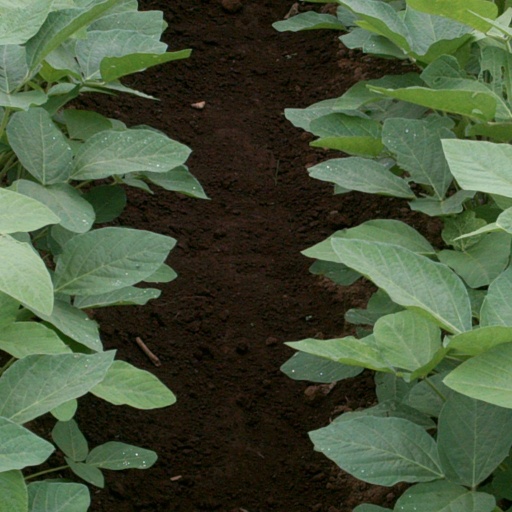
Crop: soybean